Floor plate (biology)

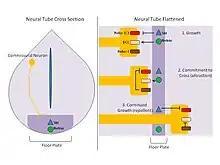
Crossing of commissural axons across the midline in vertebrates is mediated by signaling in the floor plate of the neural tube. On the left panel an axon initiates its projection within the tube. On the right panel, the neuron initially receives chemoattractive signaling from netrin ligands and chemorepellents from slit ligands (1). When the neuron commits to crossing, Robo-3 inhibits the repulsion signal received by Robo-1/2 from slit, allowing attraction (2). After crossing, Robo-1/2 is upregulated and again inhibits crossing via the ligand slit (3).

The signaling molecules guiding the growth and projections of commissural neurons have well studied homologs in invertebrates. In the Netrin/DCC chemoattraction pathway the "C. elegans" homologs are Unc-6/Unc-40 and Unc-5 while the "Drosophila" homologs are Netrin-A and Netrin-B/Frazzled and Dunc5. In the Slit/Robo chemoreppelant pathway the "C. elegans" homologs are Slt-1/Sax-3 whereas the "Drosophila" homologs are also known as Slit/Robo(1-3).